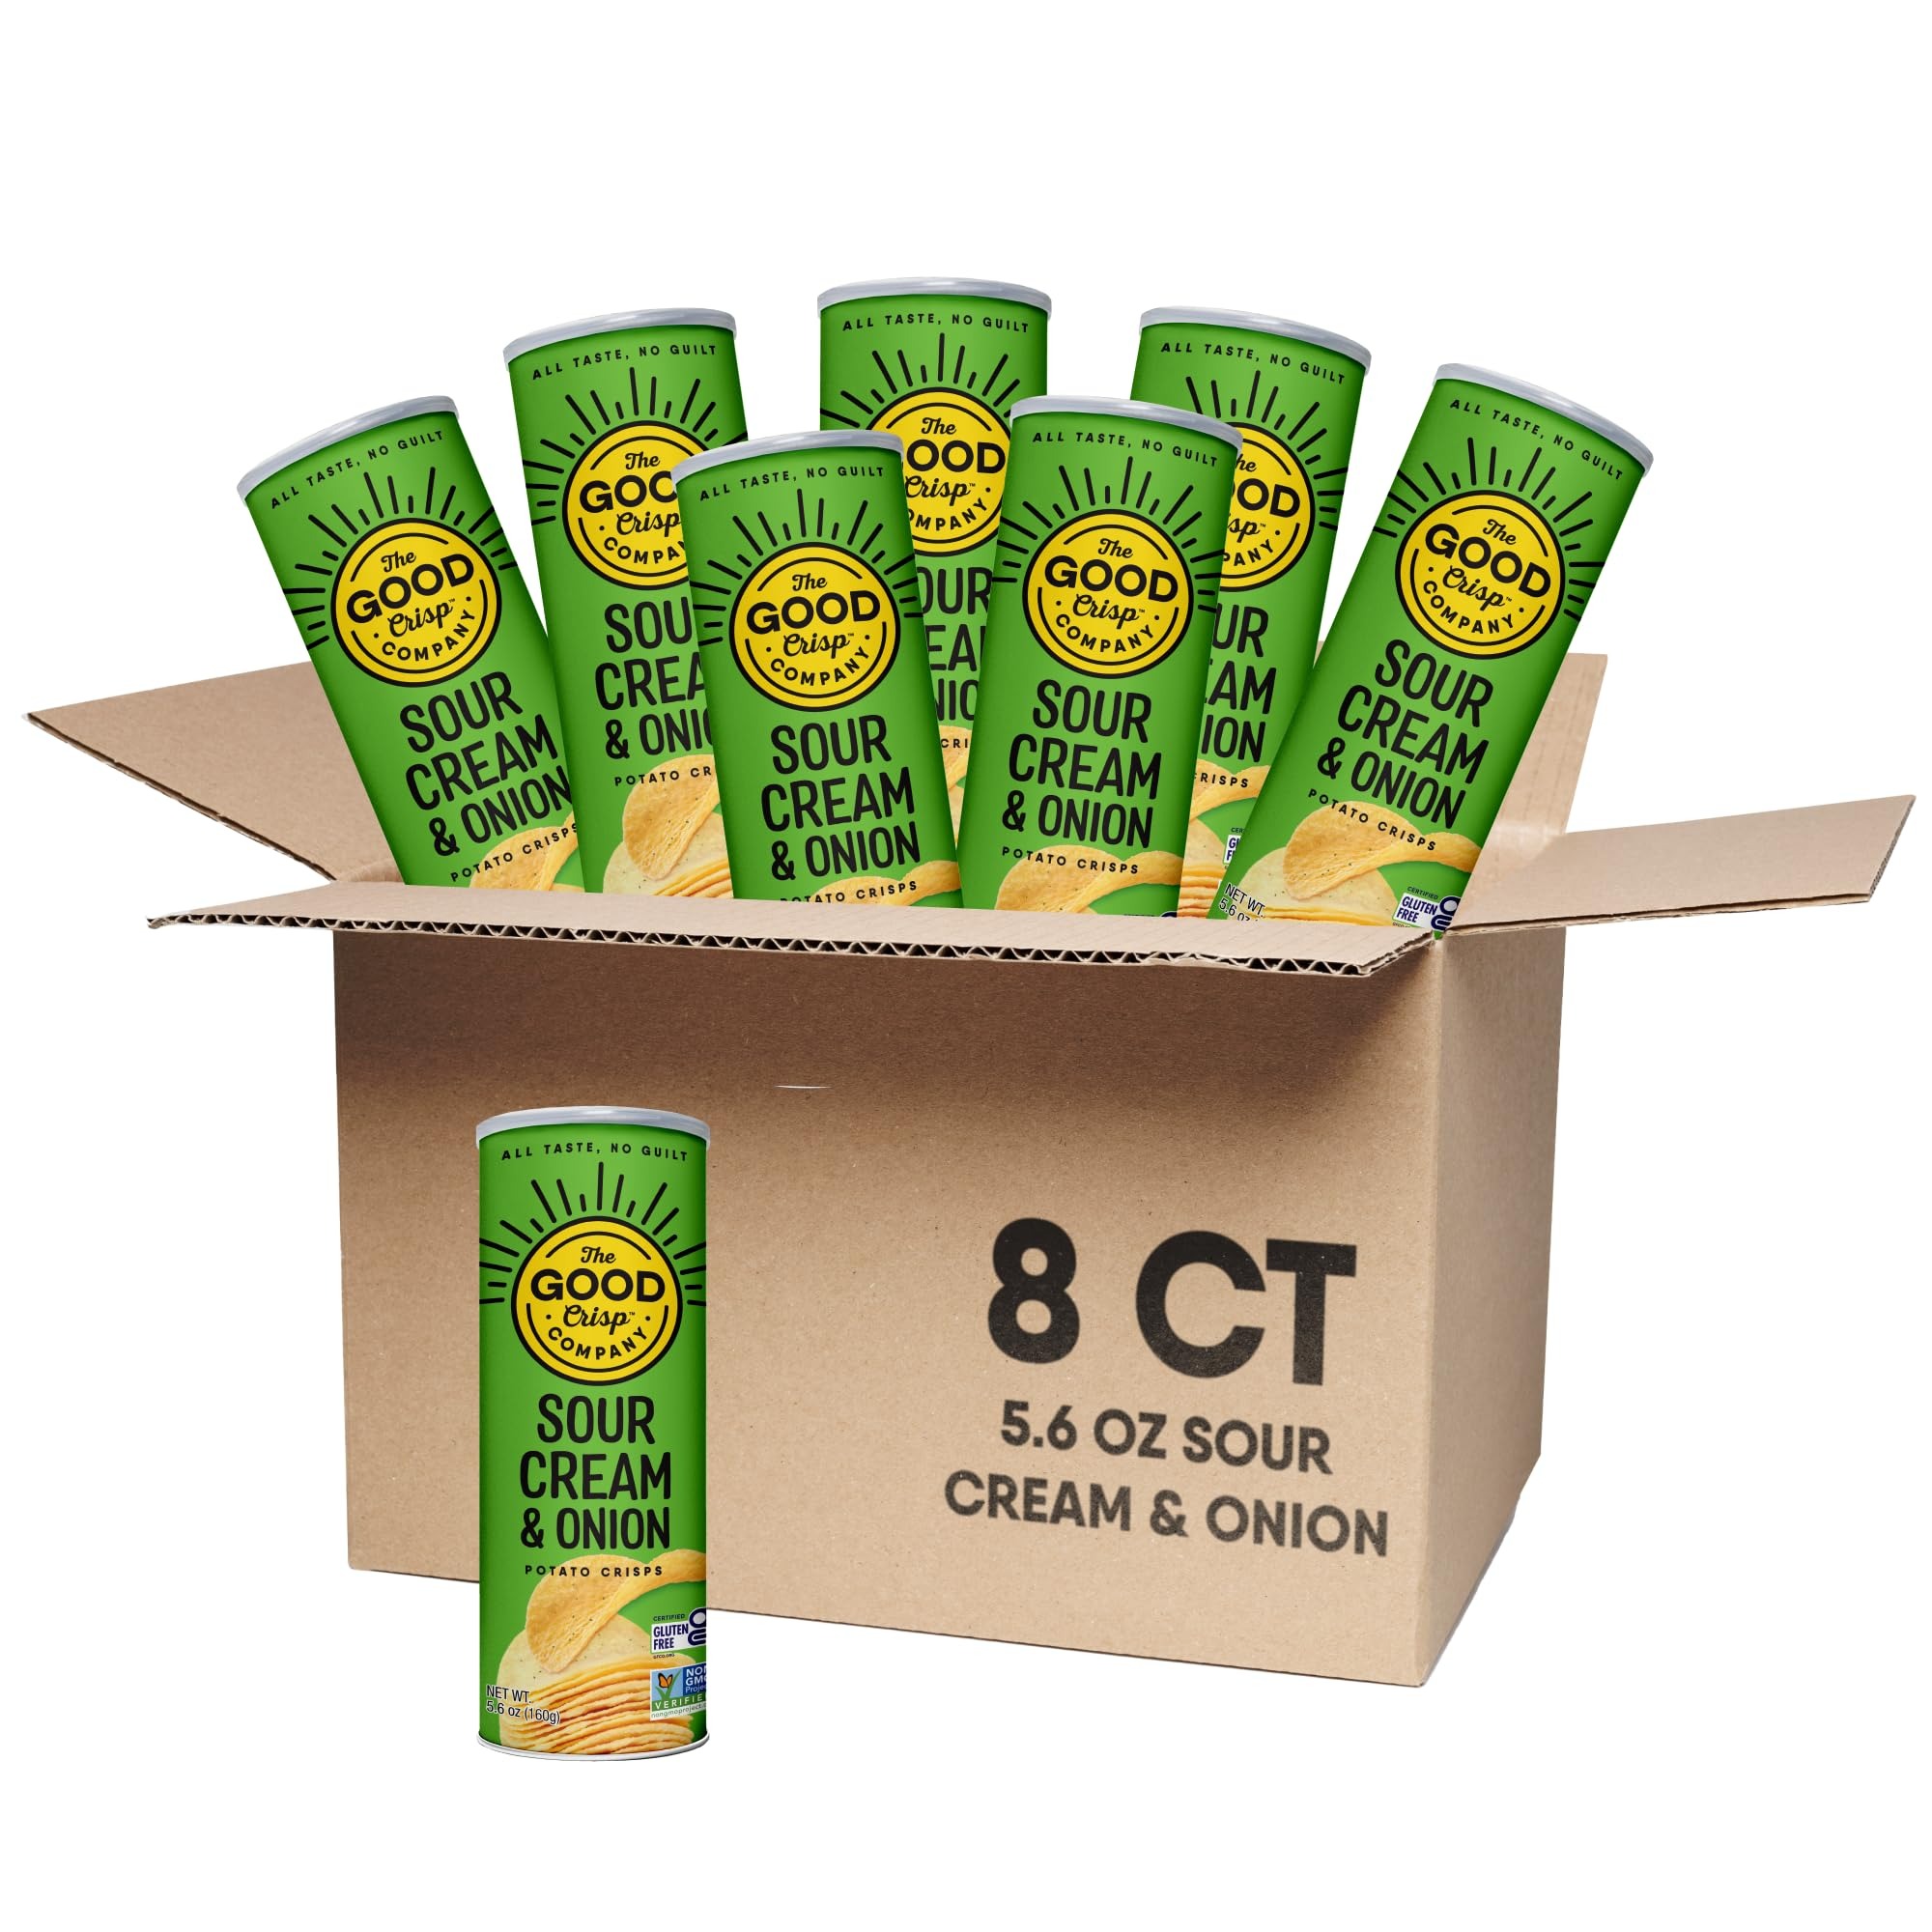
Item Name: The Good Crisp Company, Sour Cream and Onion, Gluten Free Potato Chips (5.6 Ounce Canisters, Pack of 8), Non-GMO, Allergen Friendly, Potato Chip Snack Pack, Gluten Free Snacks
Value: 44.8
Unit: Ounce

Price: 3.79